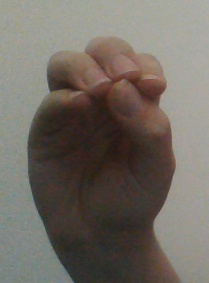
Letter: ha